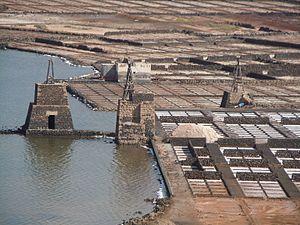
Salinas de Janubio, Lanzarote